Australian Army during World War II

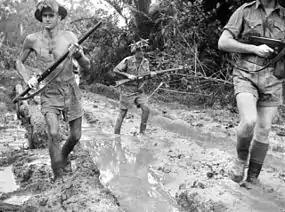
Three soldiers in shorts, wearing steel helmets but one is shirtless run along a muddy jungle track. Two carry rifles while the third has a sub-machinegun.

In late August and early September 1942 Australian forces at Milne Bay inflicted the first notable land defeat of the war upon the Japanese. After the Japanese landed a unit of Special Naval Landing Forces to capture the airbases that the Allies had established in the area, two brigades of Australian troops—the Militia 7th and AIF 18th—designated "Milne Force", supported by two RAAF fighter squadrons and US Army engineers, launched a counter-attack. Outnumbered, lacking supplies and suffering heavy casualties, the Japanese were forced to withdraw. The victory helped raise Allied morale across the Pacific Theatre, especially on the Kokoda Track where the Japanese had continued to make progress throughout August.